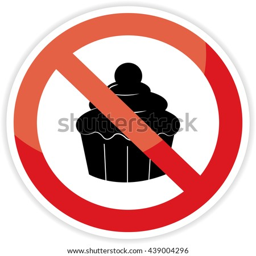
no cupcake sign on white background .